City of Glass (comics)

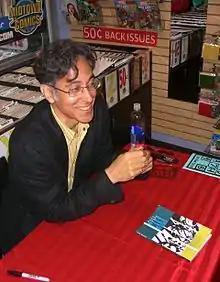
Mazzucchelli autographing a copy of the book at a June 28, 2012, signing at Midtown Comics in Manhattan.

The story follows a man named Daniel Quinn. One night, he receives a call meant for a private detective (strangely enough named Paul Auster, the same name as the author of the story). Quinn is intrigued by the phone call, and takes the case. His employers end up being a man, named Peter Stillman, and his wife. Through the course of the narrative, Quinn discovers some surprising things about identity, language, and human nature. He also ends up meeting, not the unseen detective Paul Auster, but writer Paul Auster.